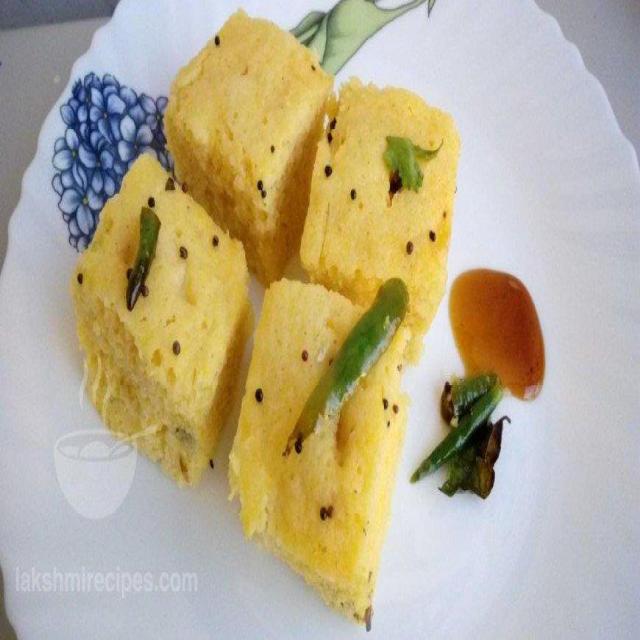
Dish: dhokla